Aly Cissokho

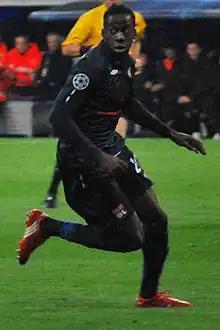

On 18 July, French club Olympique Lyonnais announced the club had reached an agreement with Porto for the transfer of Cissokho, in a deal which equaled Milan's €15 million bid. However, Porto remain eligible to receive 20% of the added value/differential value if Lyon sold him for a higher price. Cissokho successfully passed his medical and agreed to a five-year contract. He was presented to the media, along with fellow new signing Michel Bastos, on 20 July and was assigned the number 20 shirt.